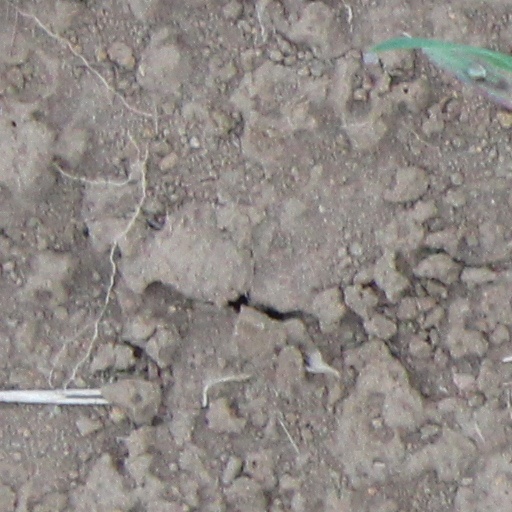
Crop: wheat